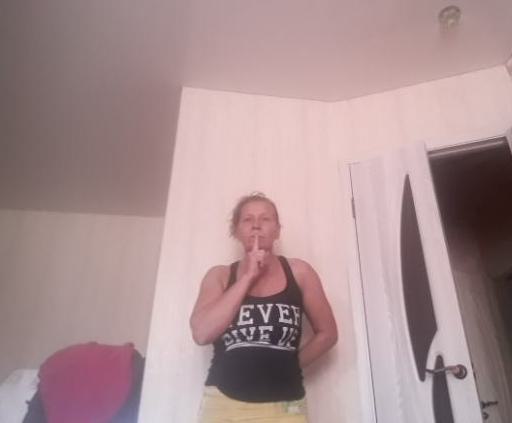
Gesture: mute